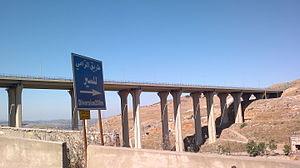
Cette liste de ponts du Liban a pour vocation de présenter une liste de ponts remarquables du Liban, tant par leurs caractéristiques dimensionnelles, que par leur intérêt architectural ou historique.